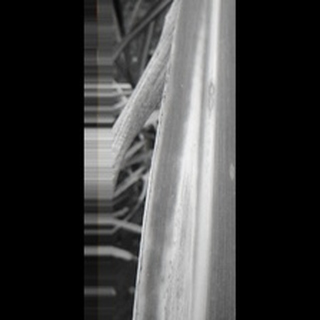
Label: sugarcane_yellow_leaf_disease